Cinema of Nigeria

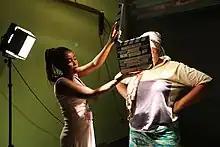
Filming in Lagos

The Cinema of Nigeria, often referred to informally as Nollywood, consists of films produced in Nigeria; its history dates back to as early as the late 19th century and into the colonial era in the early 20th century. The history and development of the Nigerian motion picture industry is sometimes generally classified in four main eras: the Colonial era, Golden Age era, Video film era and the emerging New Nigerian cinema era.